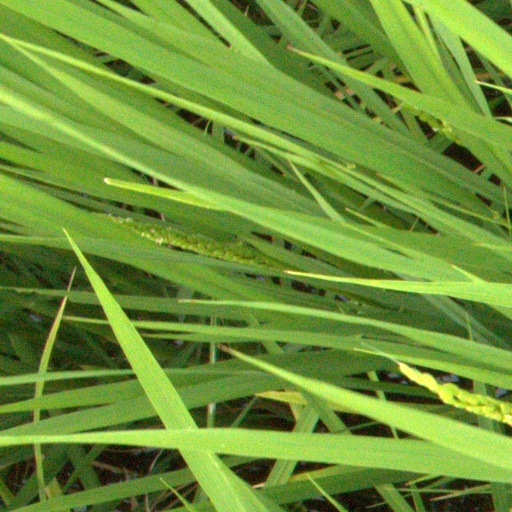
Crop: rice